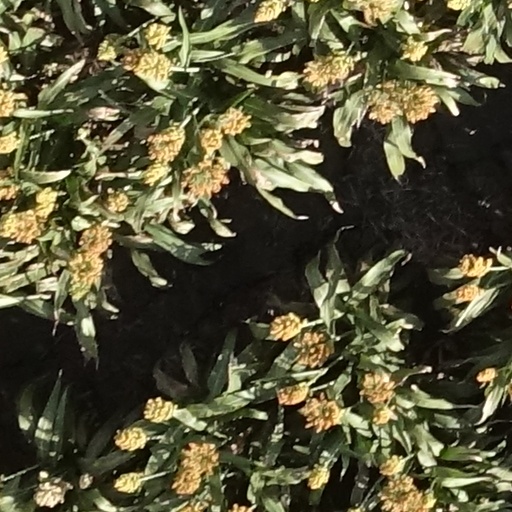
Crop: sorghum